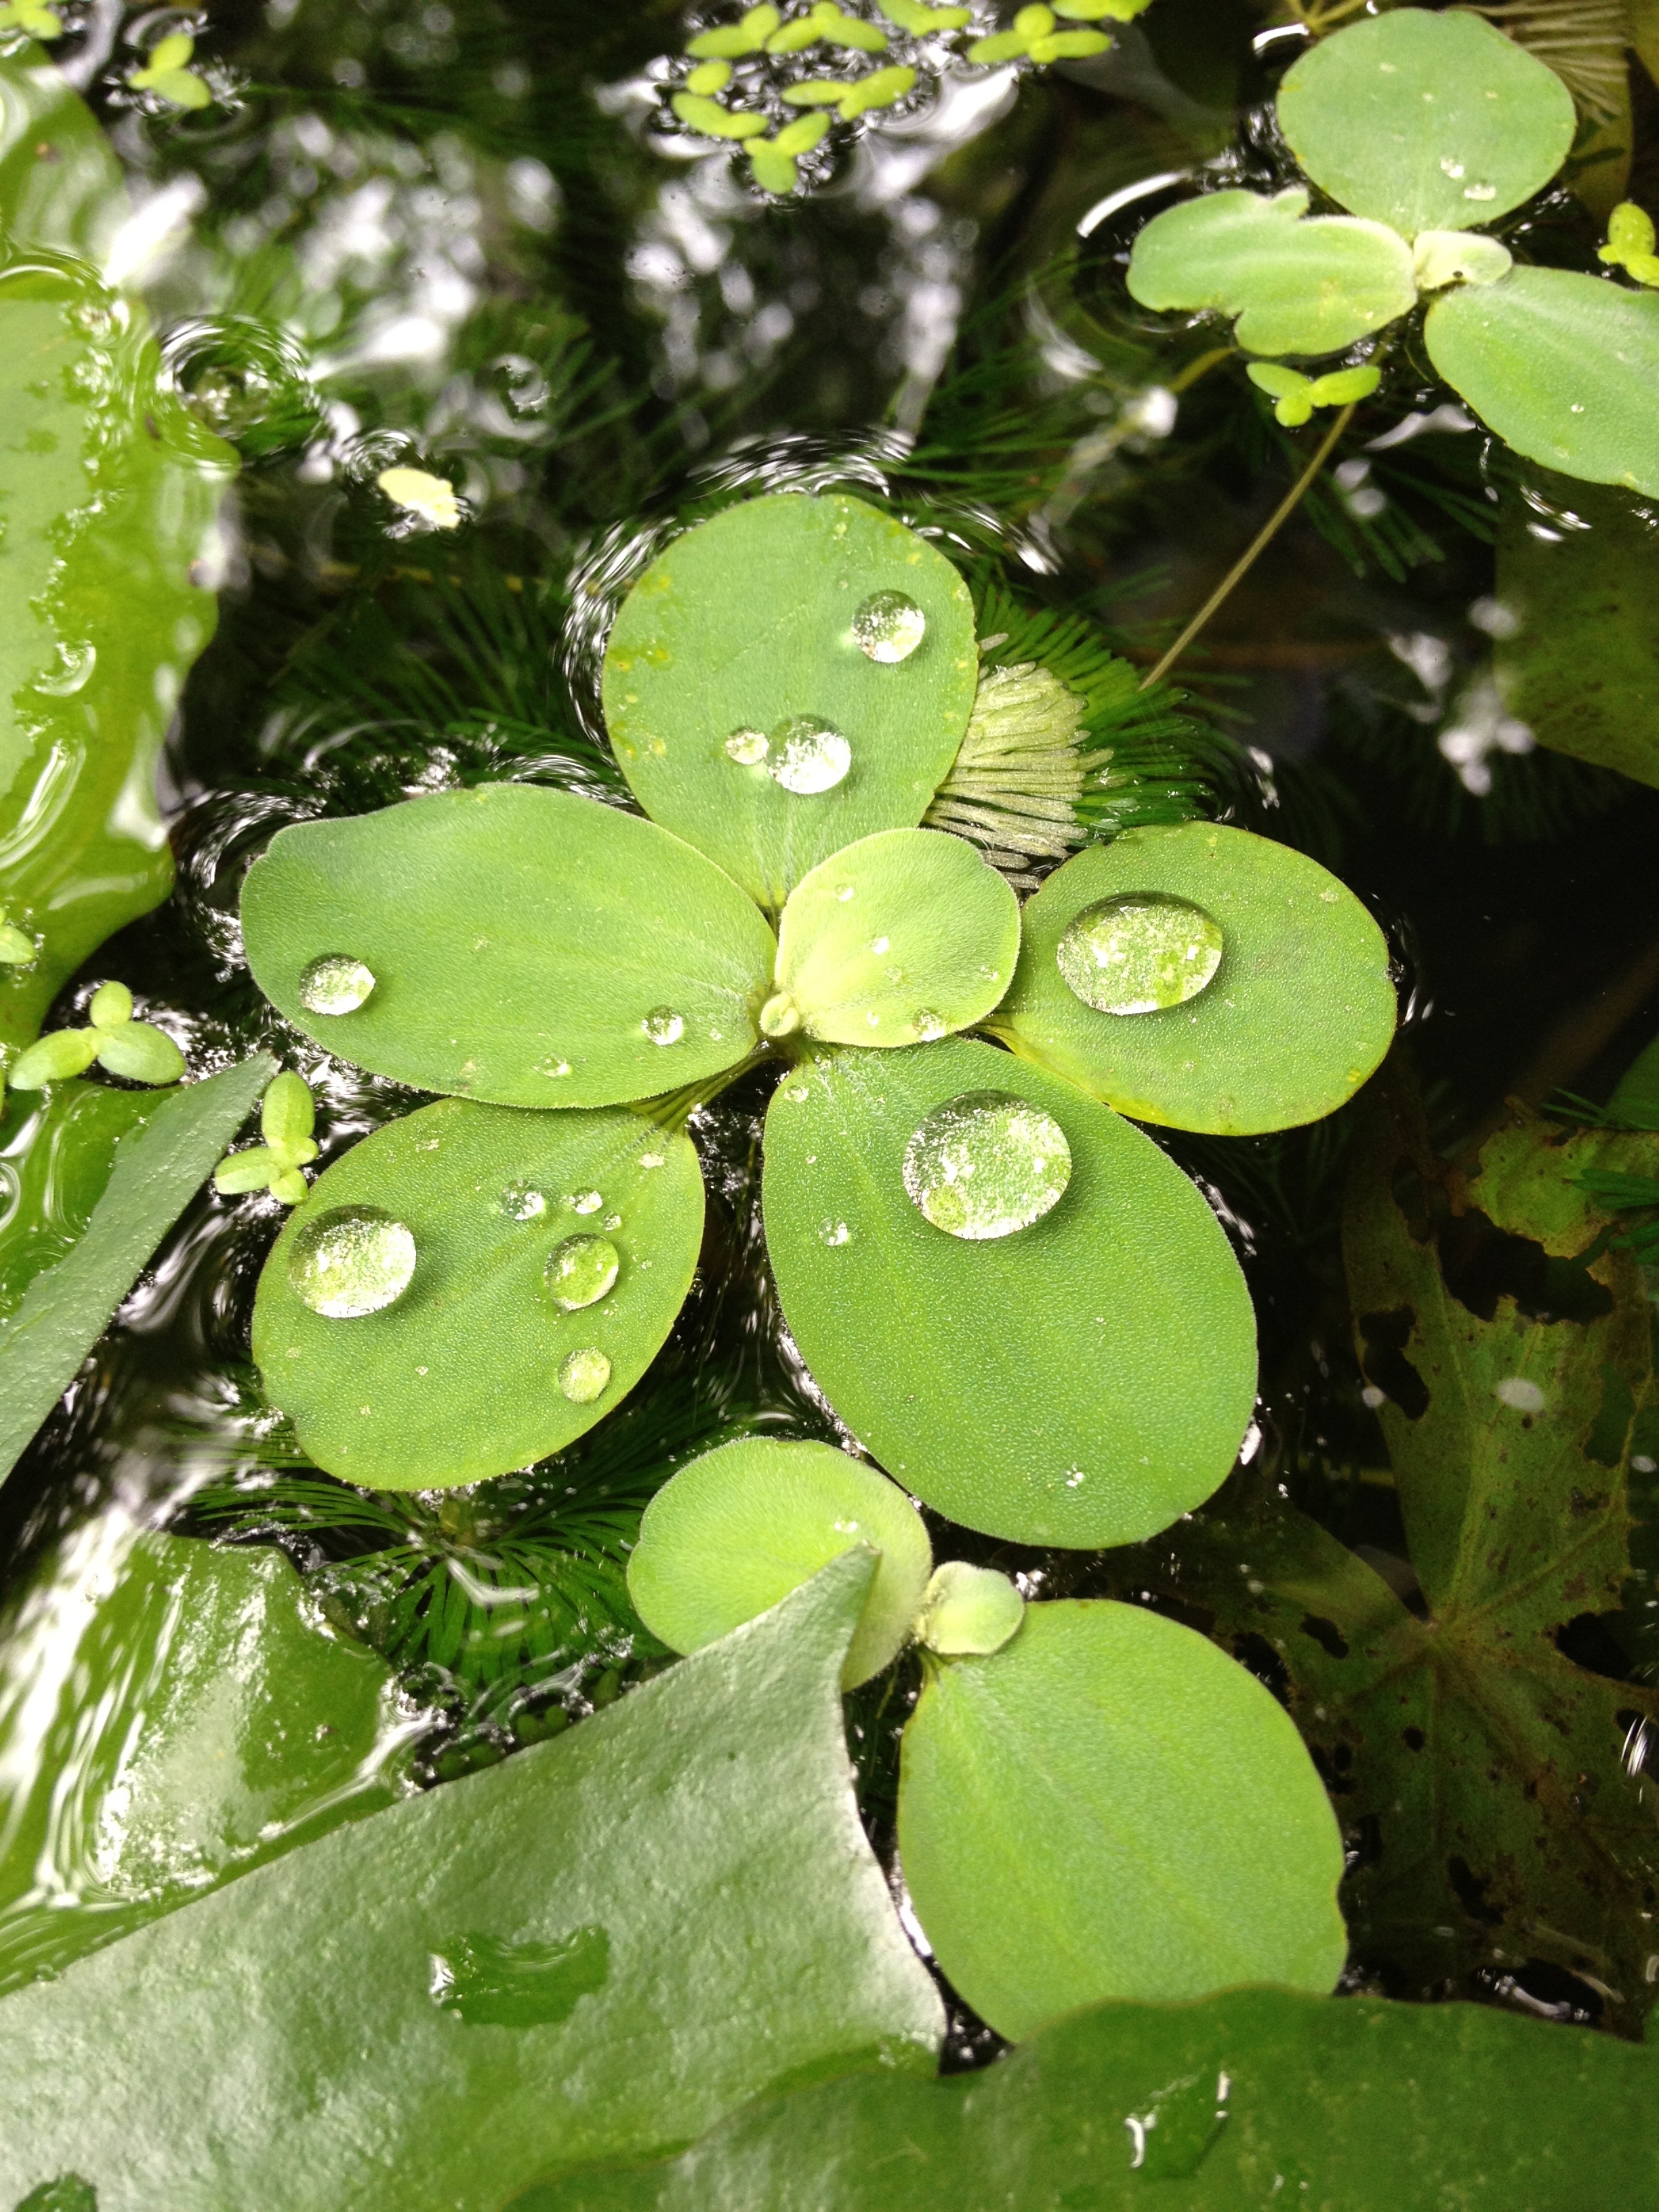
tree, nature, plant, leaf, flower, pond, green, produce, botany, garden, aquatic plant, flora, wildflower, gardening, macro photography, flowering plant, annual plant, land plant